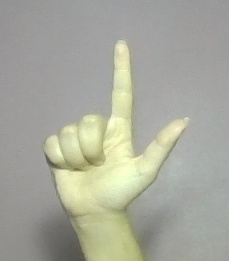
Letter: laam